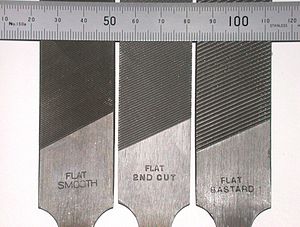
Fil (værktøj)
File i udvalg
En fil er et stykke spåntagende værktøj til at file i jern og metal med. En fil består af en hærdet stålstang af forskellig form, flad, rund, tre- eller firkantet, og med hugning, der normalt er udført som diagonalhugning. Længden varierer meget, fra 75 til 600 mm. Det samme gælder profilen.